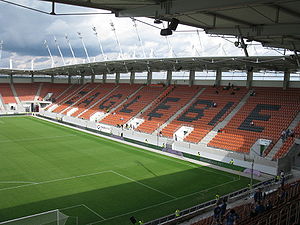
Zagłębie Lubin
Zagłębie Lubin Spółka Akcyjna er en polsk fodboldklub. Klubben blev grundlagt i 1946 og har sin base i Lubin. Hjemmebanen er Stadion Zagłębia Lubin.